Kosovo Police

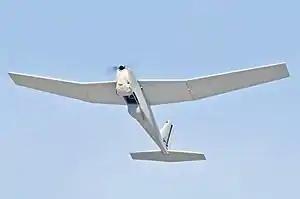
The AeroVironment RQ-20 Puma

The Training Division is responsible for the creation of curriculum for training programs according to the needs of the agency, the development of contemporary teaching methods, and cooperation with police academies abroad. It consists of the Directorate for Training Support, the Directorate for Mandatory Training, and the Directorate for Specialized and Advanced Training.